Norwich Market

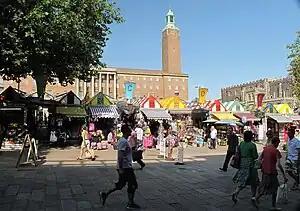
Row of brightly coloured market stalls. Behind the market stalls is a very large red brick building with a tall clock tower. Next to it is a long low dark stone building.

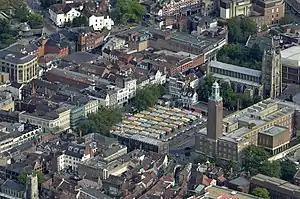
Norwich market from the air

Norwich Market (also known as Norwich Provision Market) is an outdoor market consisting of around 200 stalls in central Norwich, England. Founded in the latter part of the 11th century to supply Norman merchants and settlers moving to the area following the Norman conquest of England, it replaced an earlier market a short distance away. It has been in operation on the present site for over 900 years.